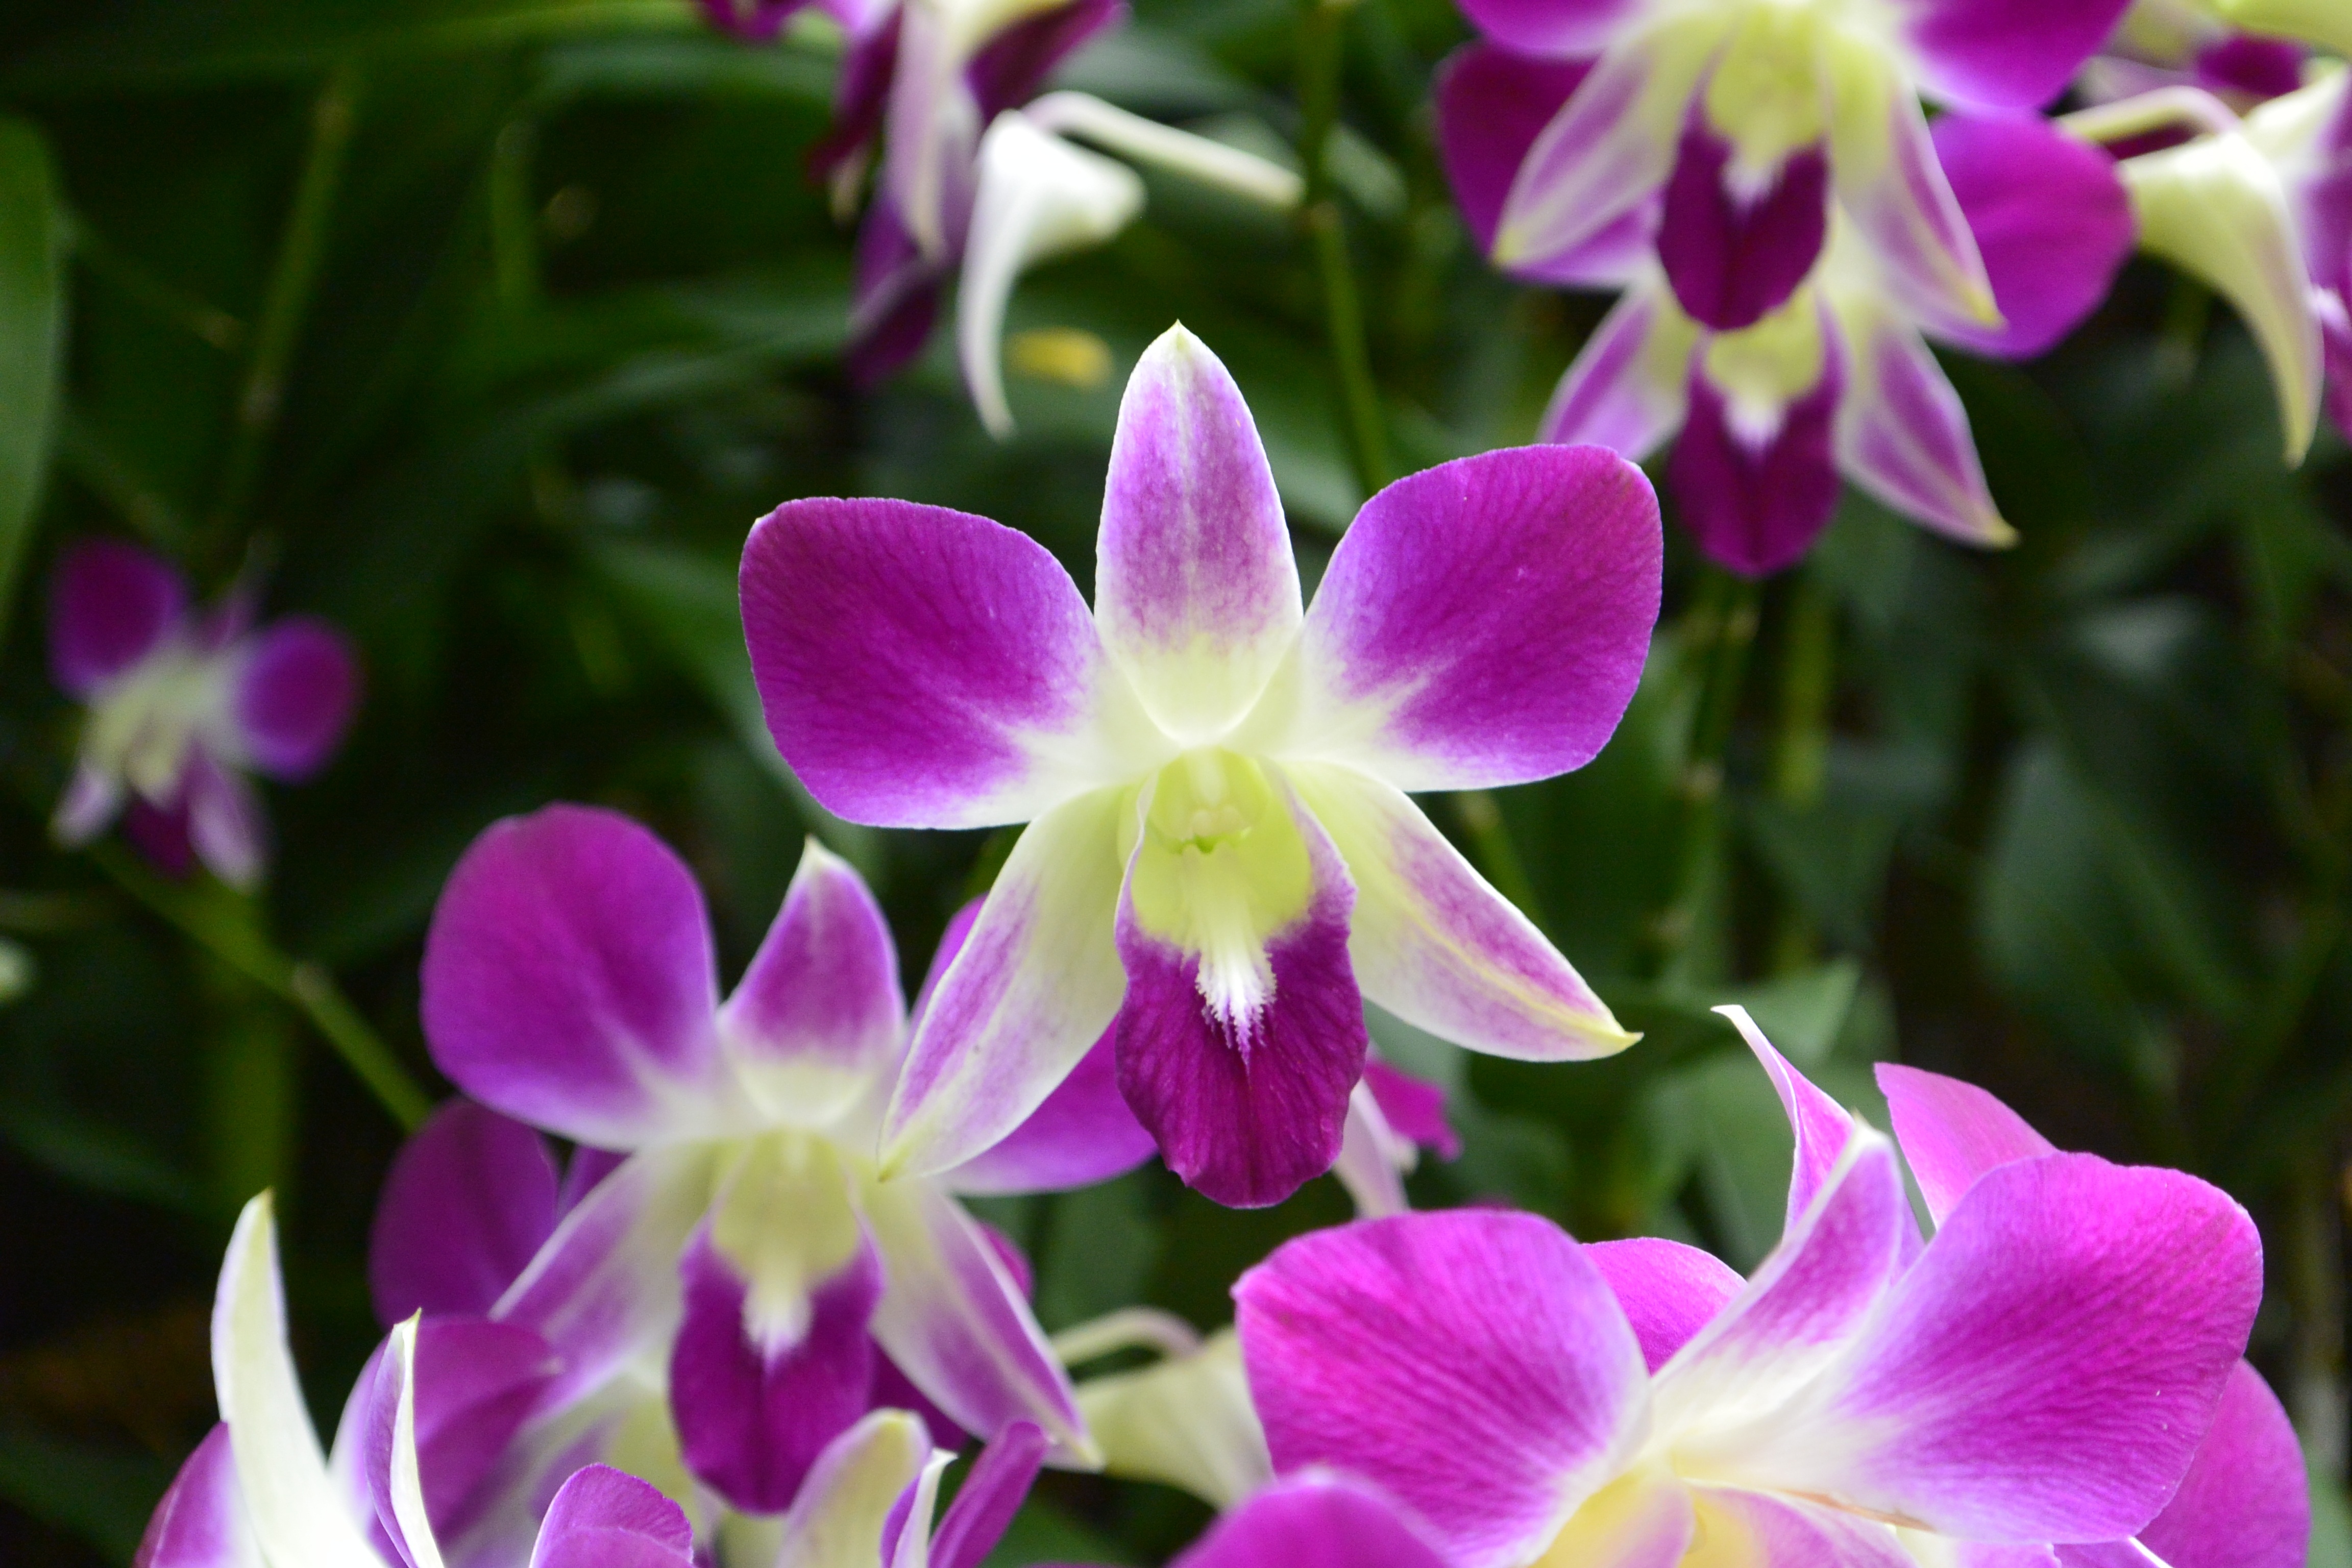
plant, flower, purple, petal, botany, flora, orchid, flowers, botanical garden, singapore, orchids, macro photography, flowering plant, cattleya, annual plant, dendrobium, land plant, christmas orchid, cattleya labiata